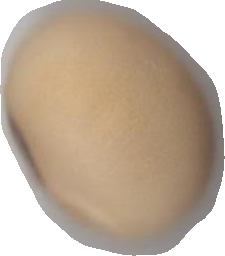
Variety: Anjasmoro